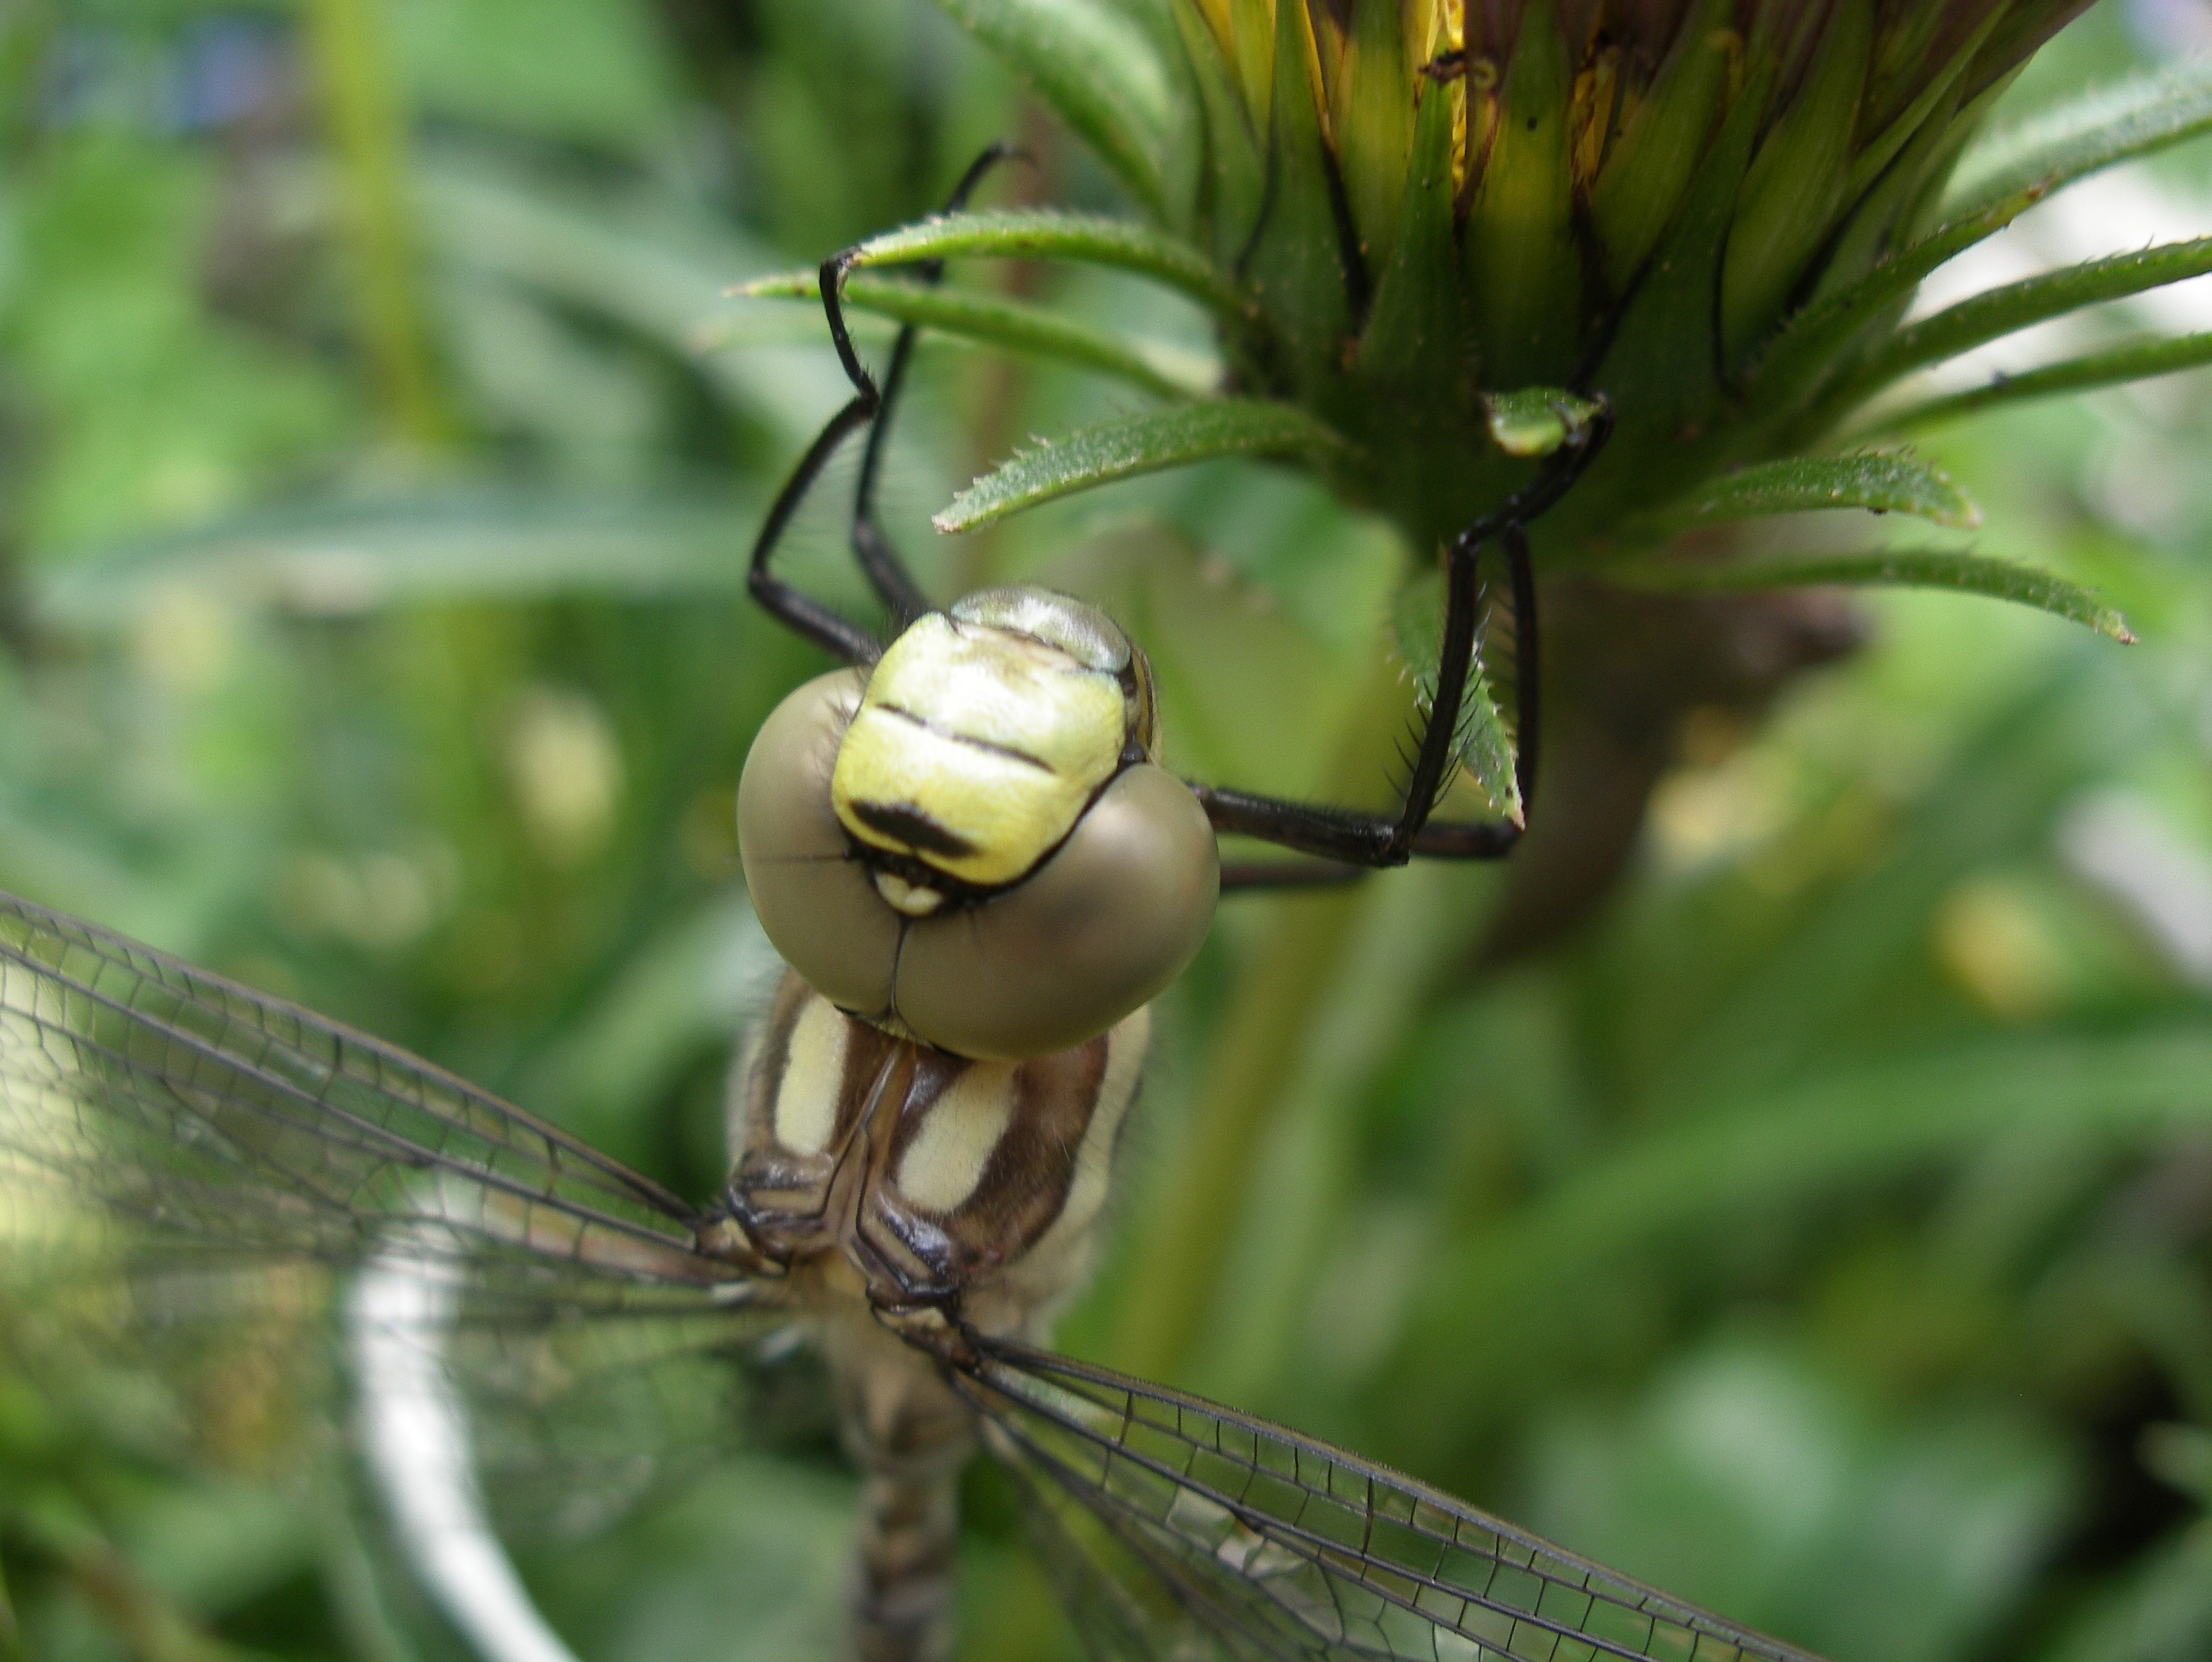
nature, branch, plant, flower, pond, green, produce, insect, botany, flora, fauna, invertebrate, wildflower, close up, dragonfly, macro photography, plant stem, land plant, dragonflies and damseflies